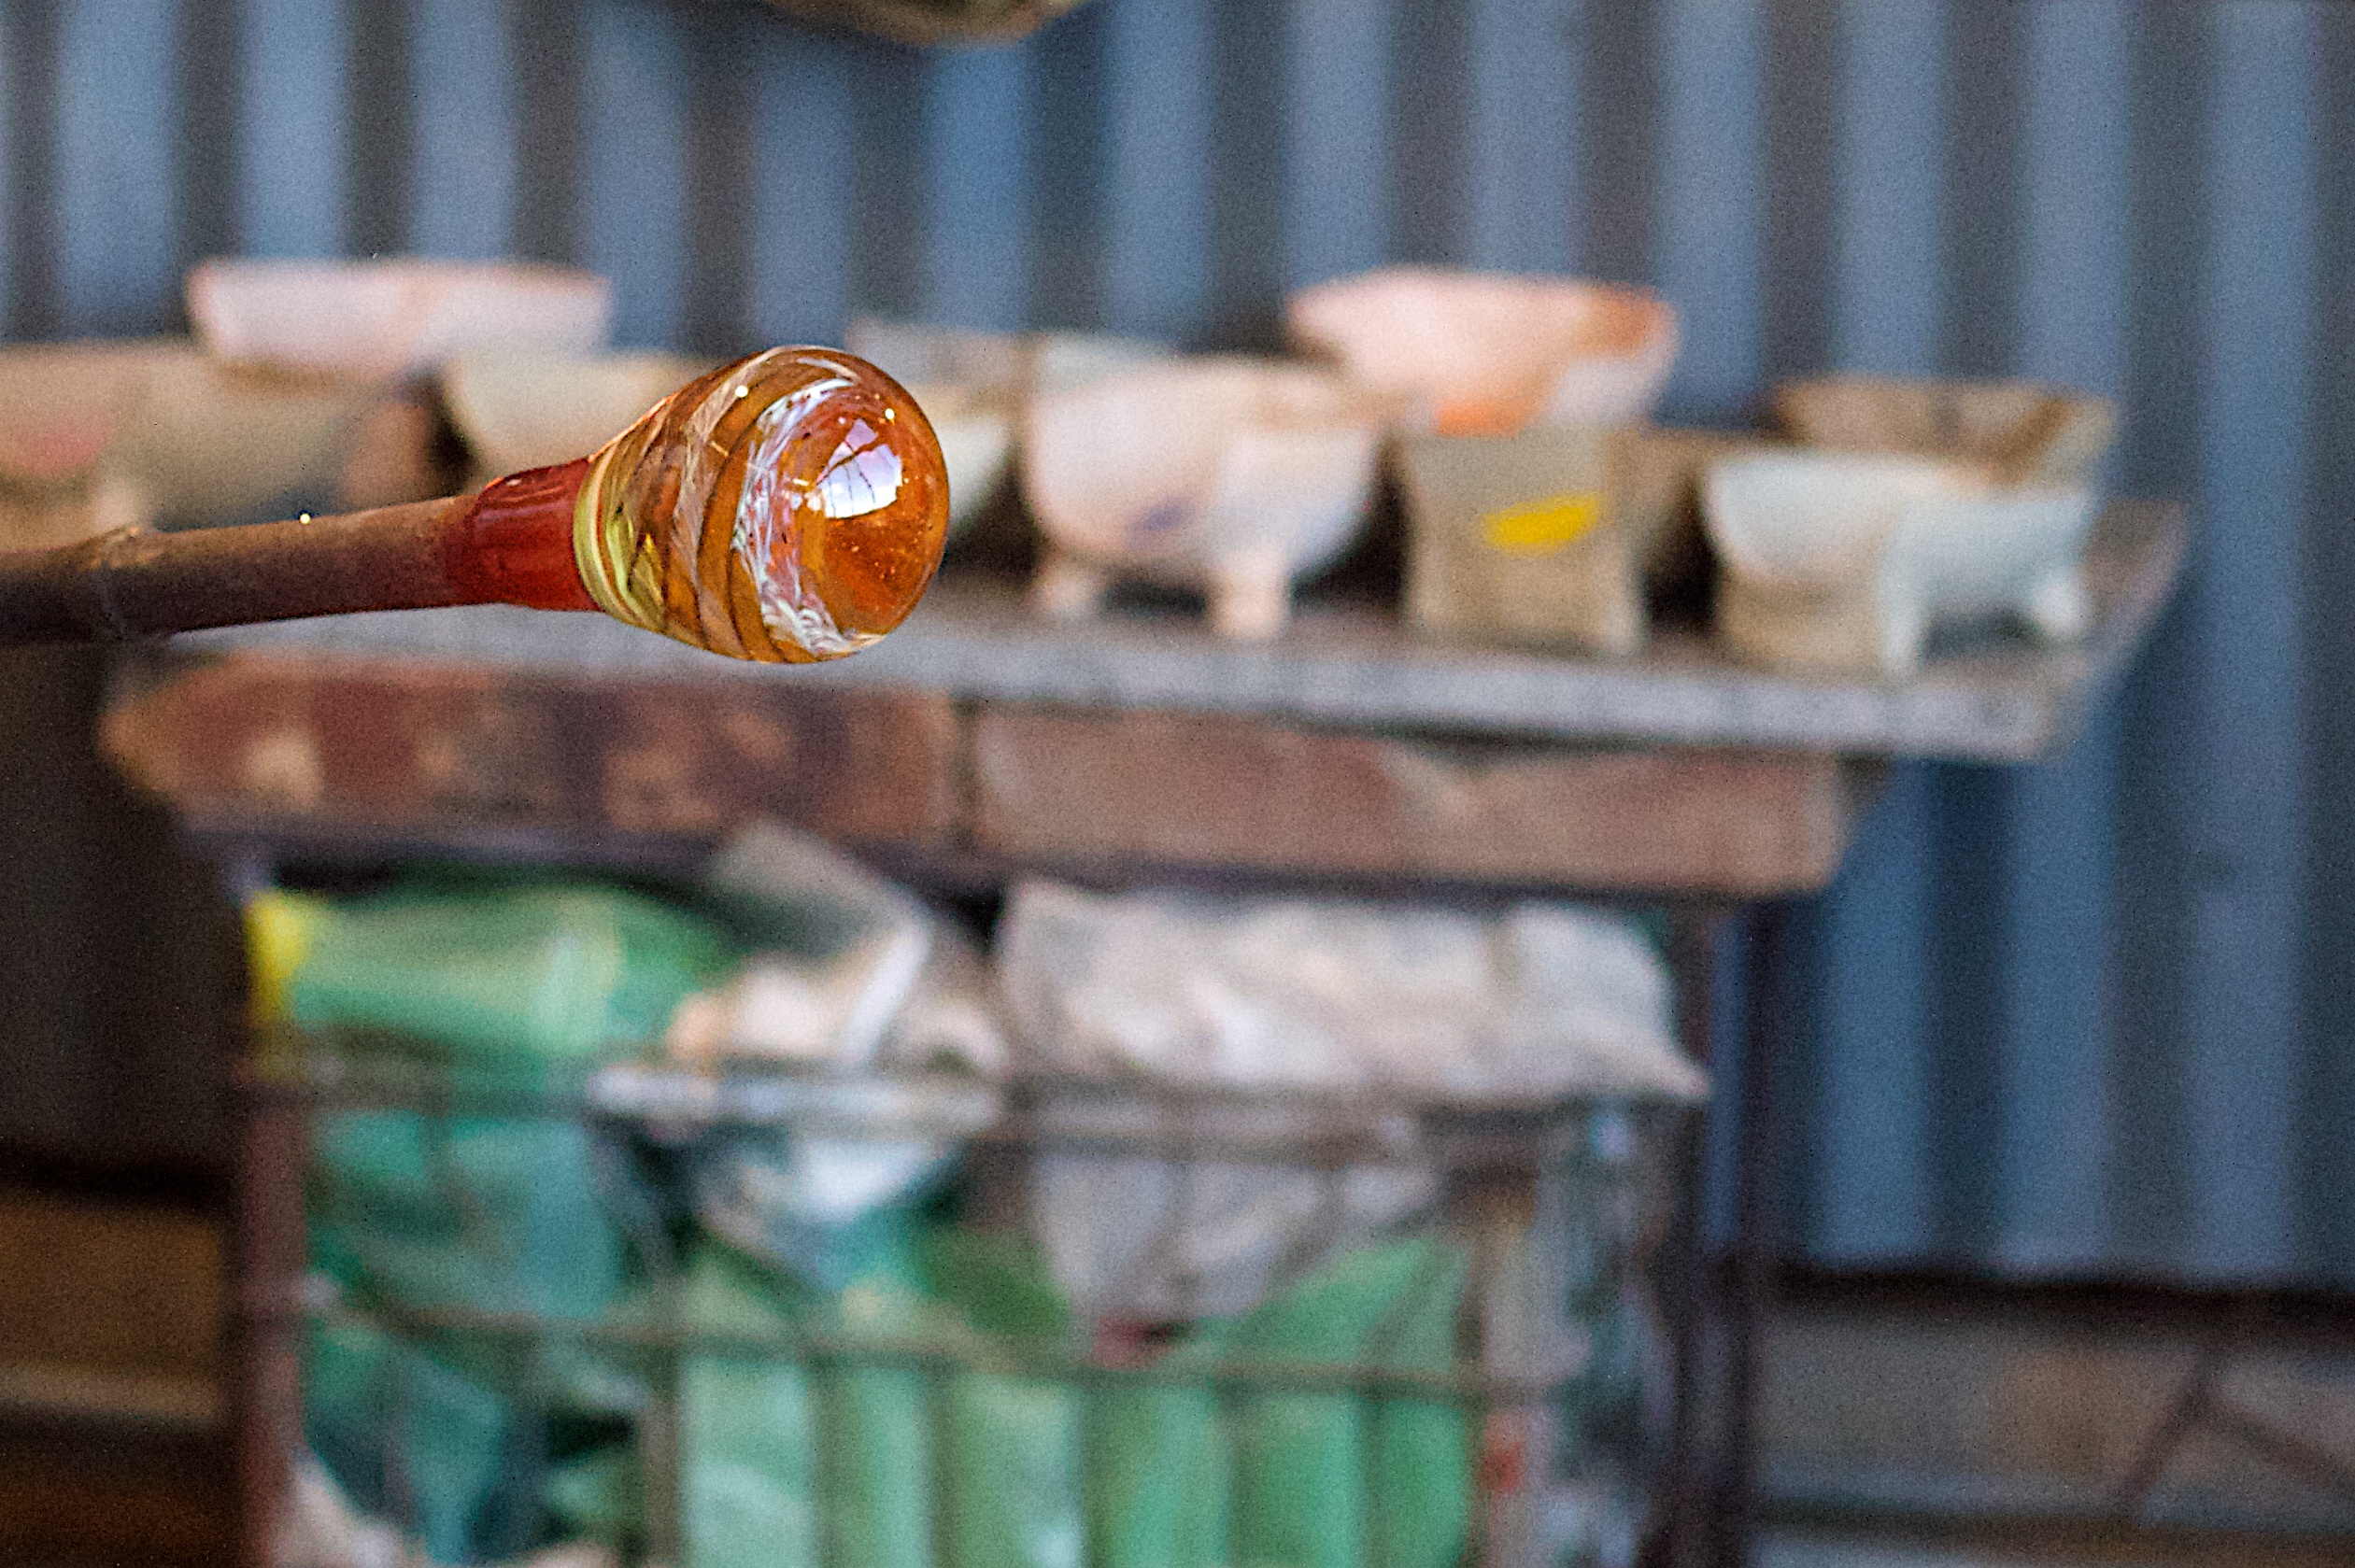
color